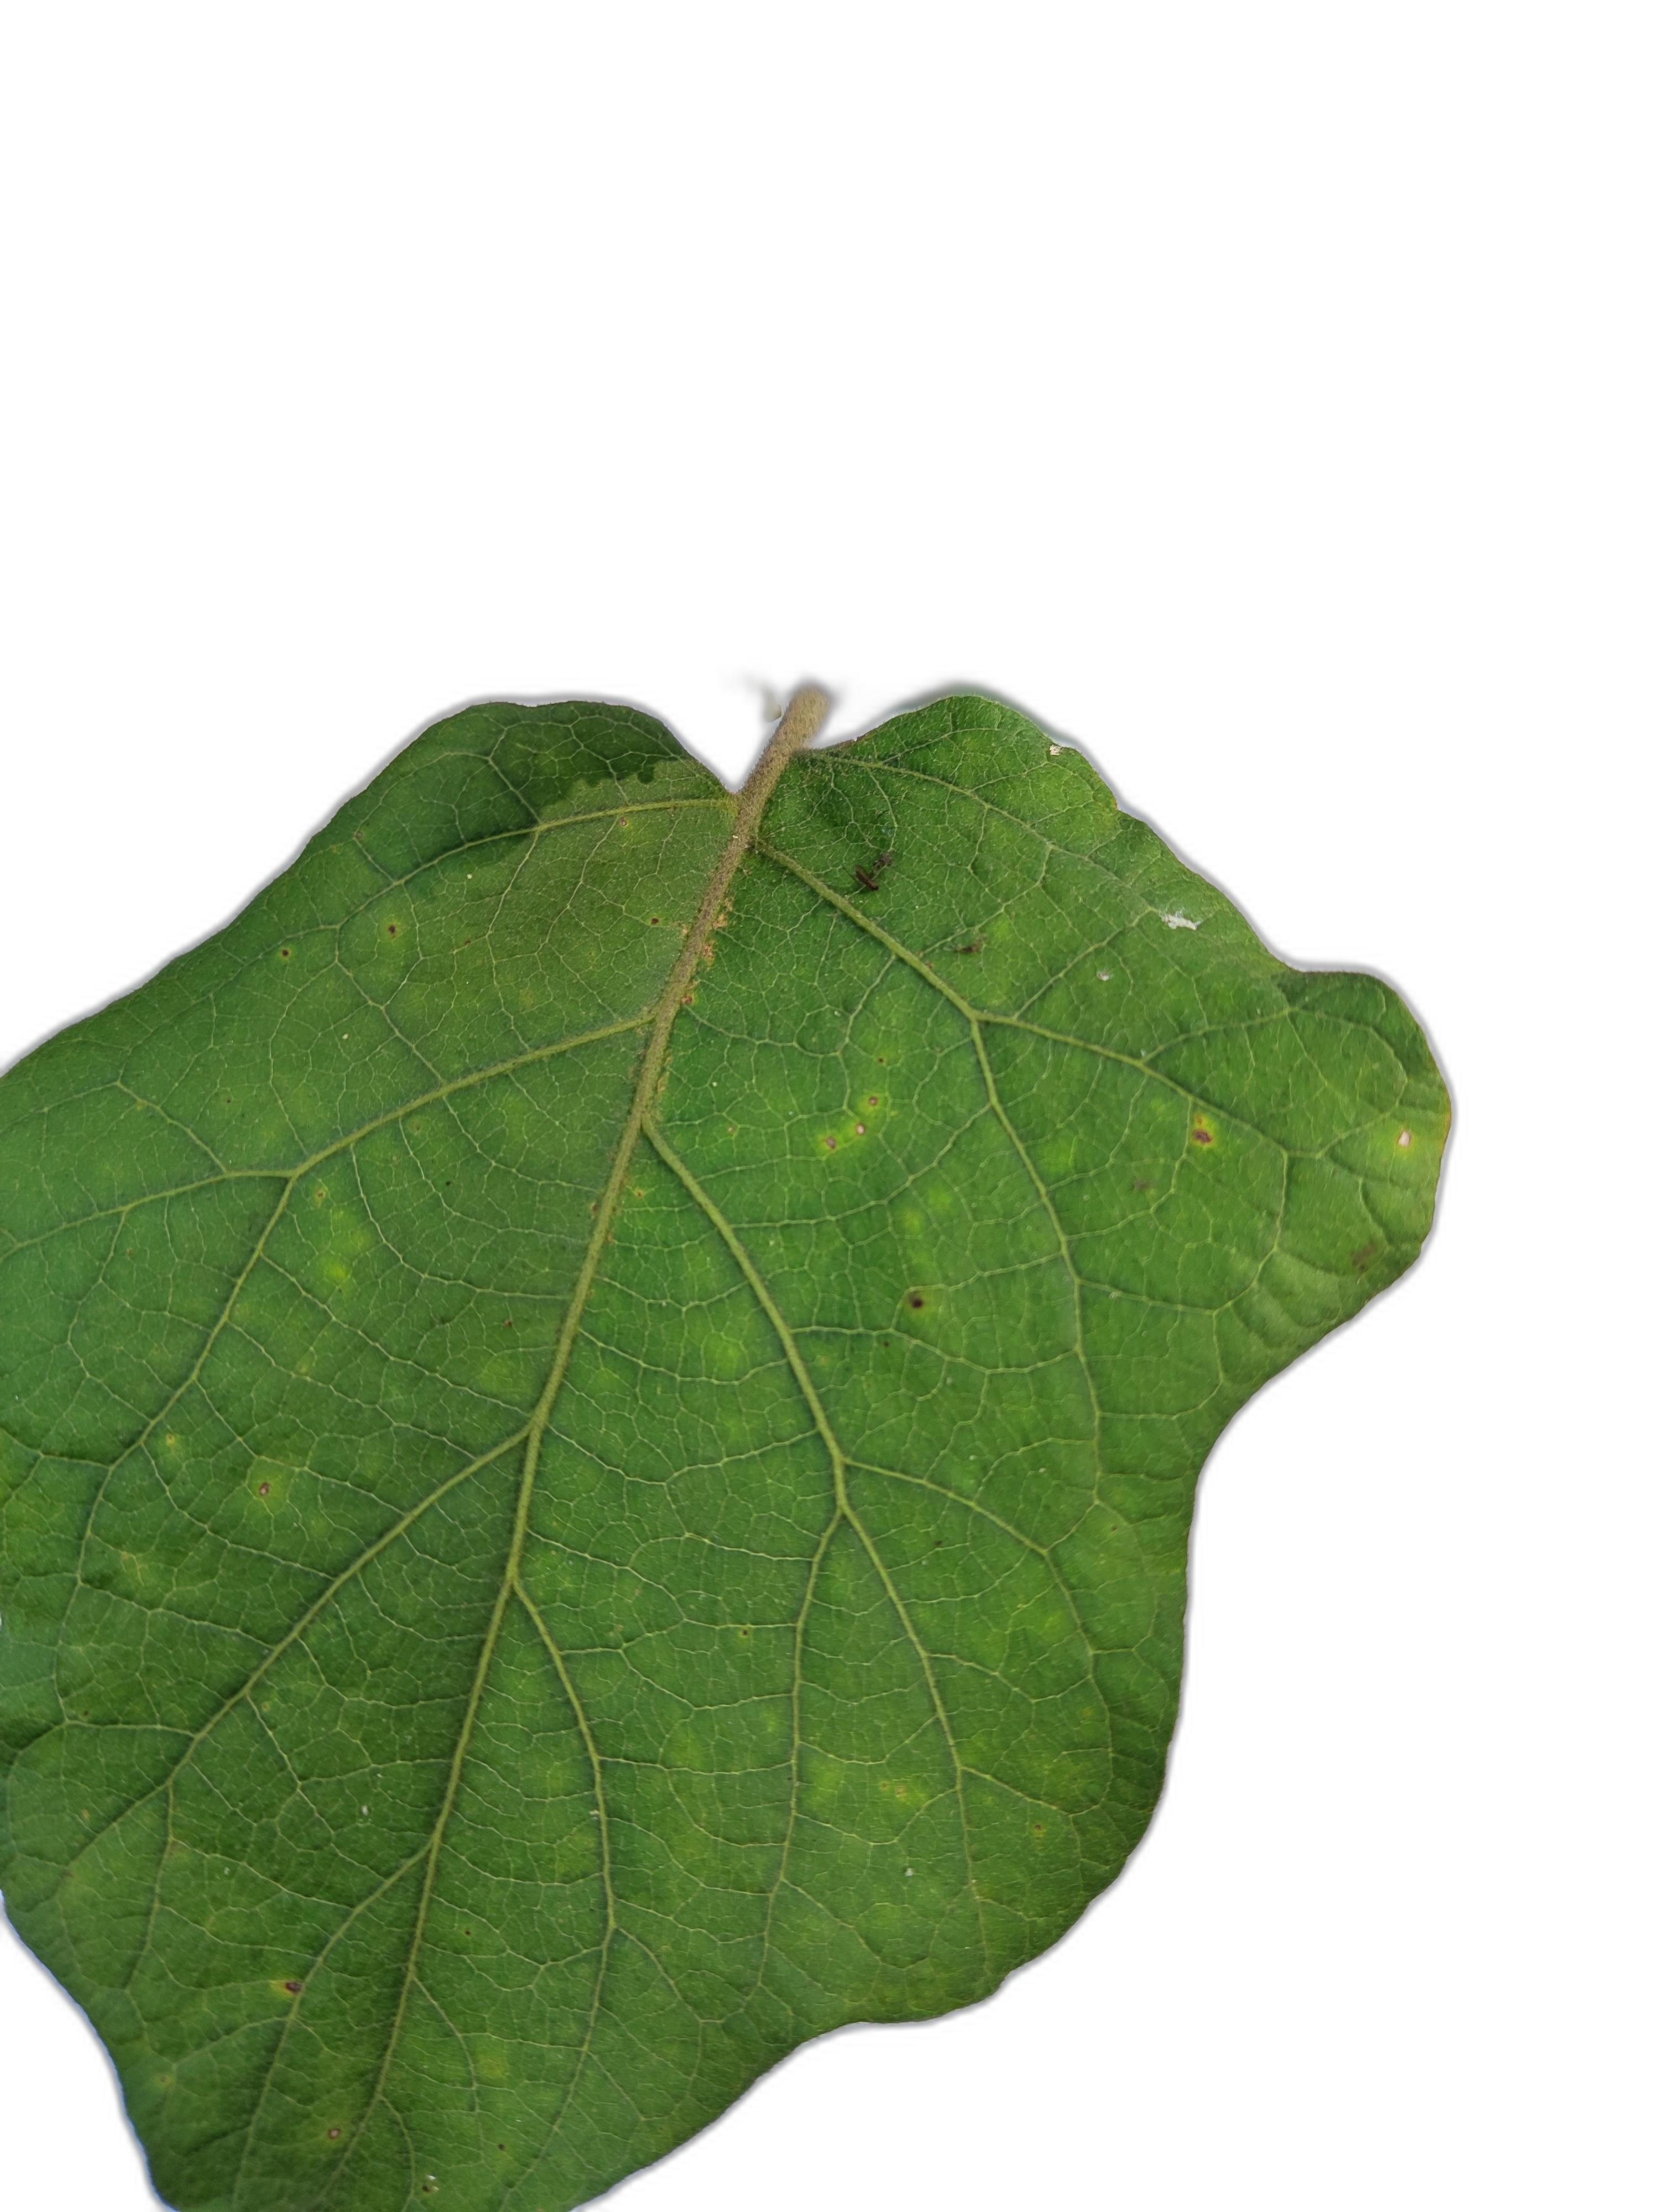
Label: Healthy Leaf